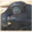
Label: chimpanzee